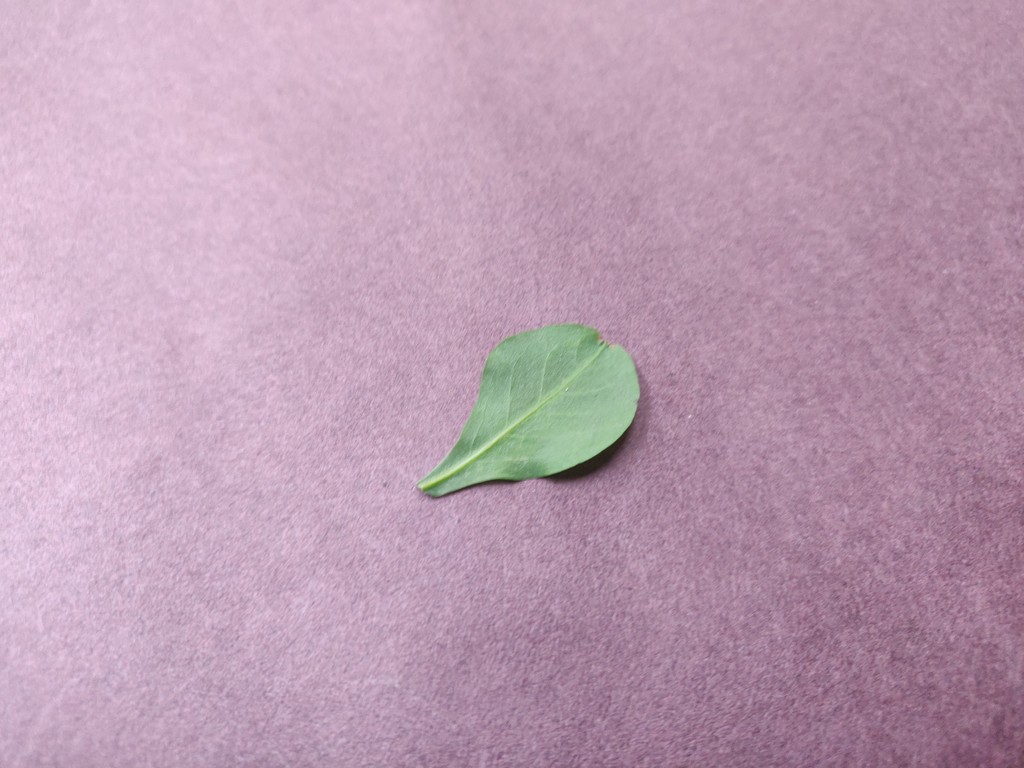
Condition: Healthy
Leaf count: single
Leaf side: back